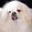
Label: dog